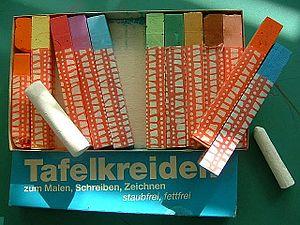
La craie est une roche sédimentaire calcaire blanche marine de type biomicrite, de texture mudstone à packstone, à grain généralement très fin, tendre, marquante, poreuse et perméable, et assez pure contenant presque exclusivement du carbonate de calcium CaCO₃ et un peu d'argile. Formée dans des mers chaudes et peu profondes, elle est constituée essentiellement par l'accumulation d'algues planctoniques, auxquelles s’ajoutent en quantité variable des fragments d'inocérames, d'échinodermes ou de bryozoaires, ainsi que des foraminifères. Les principales accumulations de craie en Europe datent du Crétacé, période géologique à laquelle la craie a donné son nom.